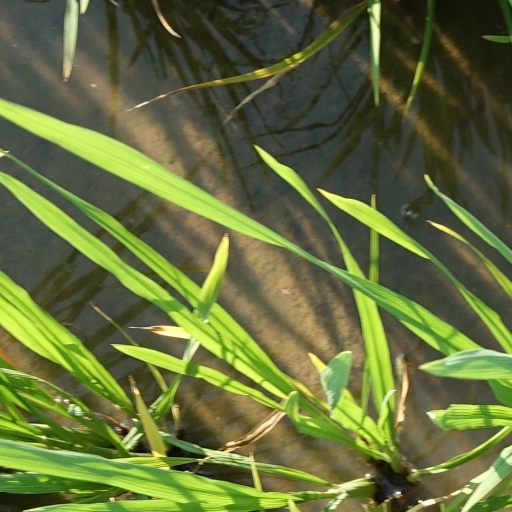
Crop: rice